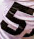
Number: 5